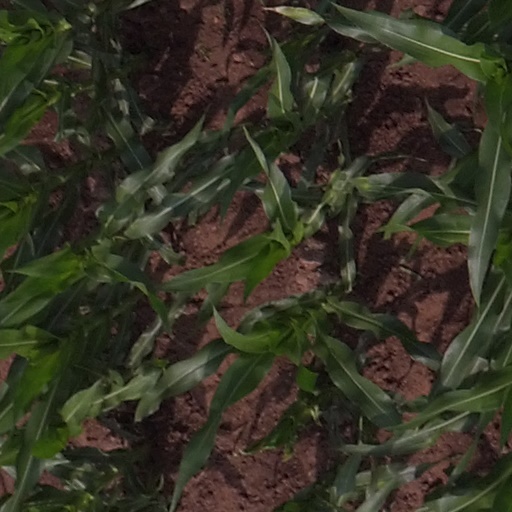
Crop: maize; corn